Fatimid architecture

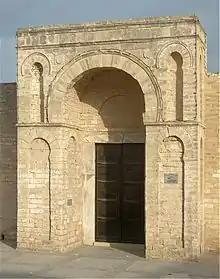

The Fatimid general, Jawhar al-Siqilli, built a new palace city near to the old capital of Fustat upon conquering Egypt in 969, which he at first called al-Mansuriya after the capital in Tunisia. When al-Mu'izz arrived in 973, the name was changed to al-Qāhira (Cairo). The new city incorporated elements of the design of al-Mansuriya, although it was rectangular rather than circular in plan. Both cities had mosques named al-Azhar after Muhammad's daughter, Fatima al-Azhar, and both had gates named Bab al-Futuh and Bab Zuwaila. Both cities had two palaces, for the caliph and for his heir, opposite and facing each other.